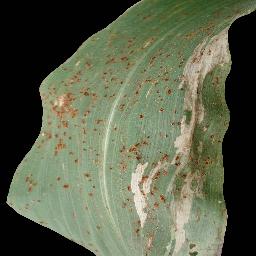
Label: Corn___Common_rust